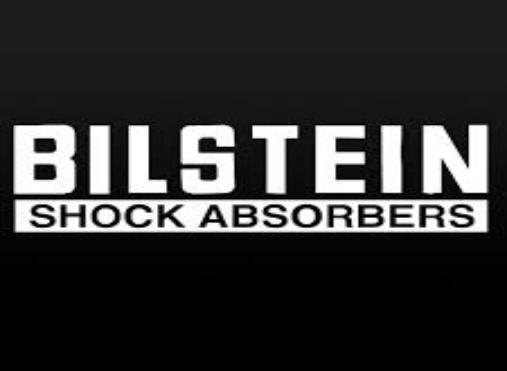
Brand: Bilisten
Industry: Transportation